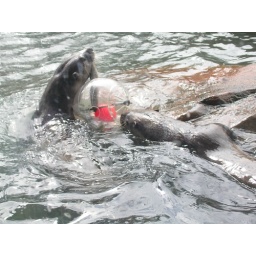
They had several fish in the plastic ball.